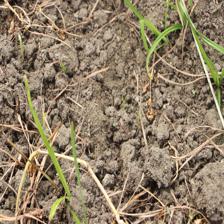
Label: Grass